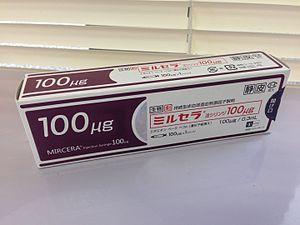
L'érythropoïétine est une hormone de nature glycoprotéique. Cette hormone est une cytokine pour les précurseurs des érythrocytes dans la moelle osseuse. Elle entraîne ainsi une augmentation du nombre de globules rouges dans le sang. Il y a donc un risque d'hypertension artérielle et d'une augmentation de la viscosité sanguine.